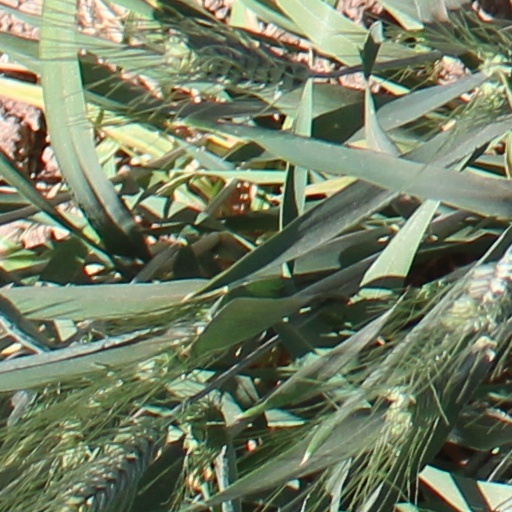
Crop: wheat